Waynesburg University

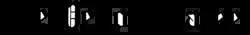
"The Yellow Jacket" newspaper logo

"The Yellow Jacket" is the student newspaper for Waynesburg University. The newspaper is produced entirely by Waynesburg University students and is incorporated into many classes within the university's Department of Communication.